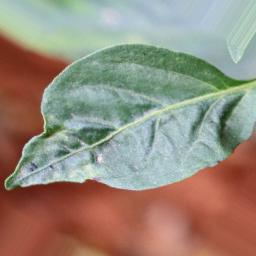
Label: mites_and_trips